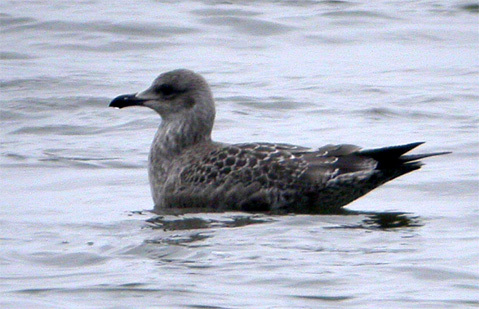
this is a grey bird with black spots on its wings.
this is a black and grey spotted bird with a black beak.
this bird has a gray body with black beak and tail, and black tortoise shell pattern spots on its backa big bird with soft, greyish white and brown feathers and a black beak and tail.
is it a grey bird, with a long black bill and black retrices.
this bird has wings that are black with a long black beak
this large bird has a black bill, eyering and outer rectrices.
this bird has wings that are black and has a long billthe bird has a large black bill that is curved and long.
this bird has a grey crown, grey primaries, and a grey belly.
Species: Slaty Backed Gull